Prehistoric Ireland

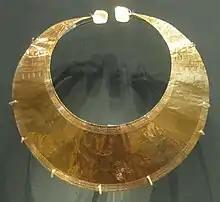
Gold lunula, a type of ornament produced in the Bronze Age British Isles, especially Ireland. This example, probably made 2400-2000 BC, was found in Blessington, eastern Ireland. British Museum

The theory that these four groups of monuments were associated with four separate waves of invading colonists still has its adherents today, but the growth in population that made them possible need not have been the result of colonisation: it may simply have been the natural consequence of the introduction of agriculture.